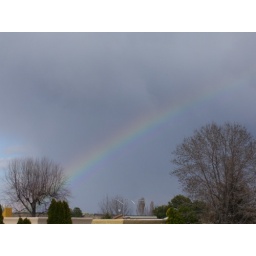
late in the evening a rainbow appeared over white rock n.m.